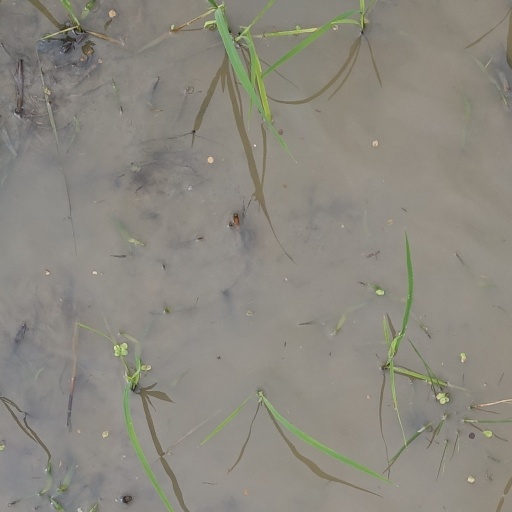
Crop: rice